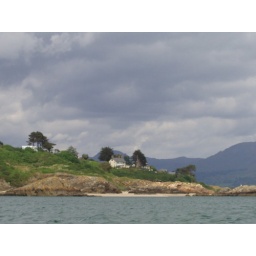
The white house in Borth Y Gest